Ava Vitali

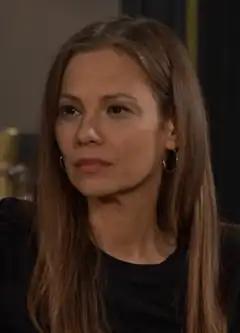
Tamara Braun as Ava Vitali

Ava Vitali is a fictional character from "Days of Our Lives", an American soap opera. Created by and introduced by then-executive producers Ken Corday and Edward J. Scott, the role is portrayed by Tamara Braun, who won a Daytime Emmy Award for the role in 2009. Introduced as a "mysterious woman from Steve's past," Ava was later revealed as a woman from a Mafia family. Ava appeared for six months in 2008, and returned in December 2015 for a three-month guest appearance. Following a brief voice appearance in 2017, Ava returned to the show on a regular basis in November 2020, and exited again when Ava left town in April 2025.